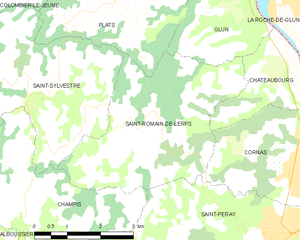
Carte des communes françaises: Saint-Romain-de-Lerps